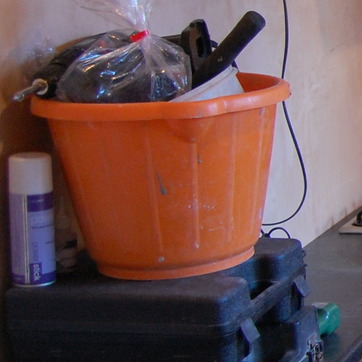
Material: plastic